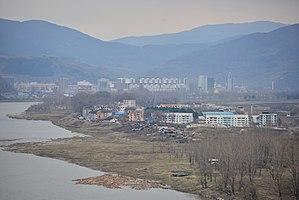
Junggang est un chef-lieu d'arrondissement du Jagang, en Corée du Nord, situé à 185 km de route au nord de Kanggye, la capitale provinciale.